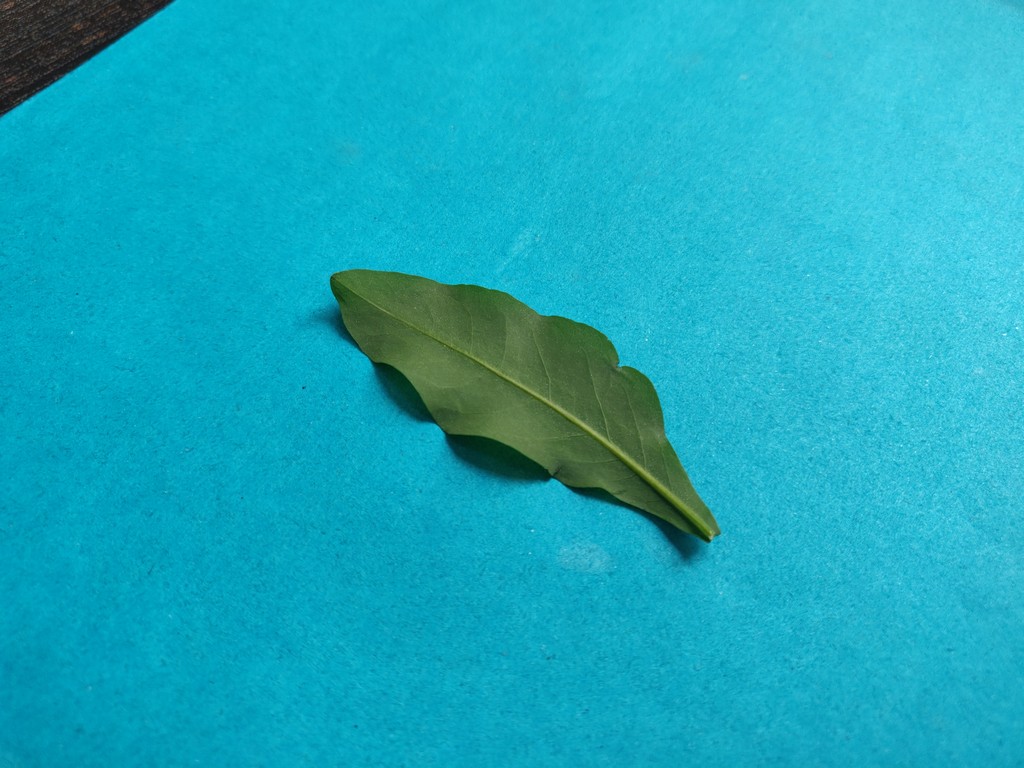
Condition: Healthy
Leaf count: single
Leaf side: back